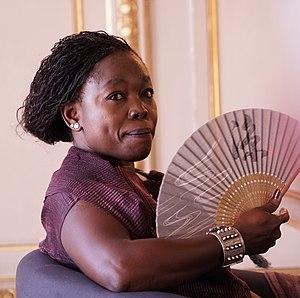
présente au Livre sur la place de Nancy.